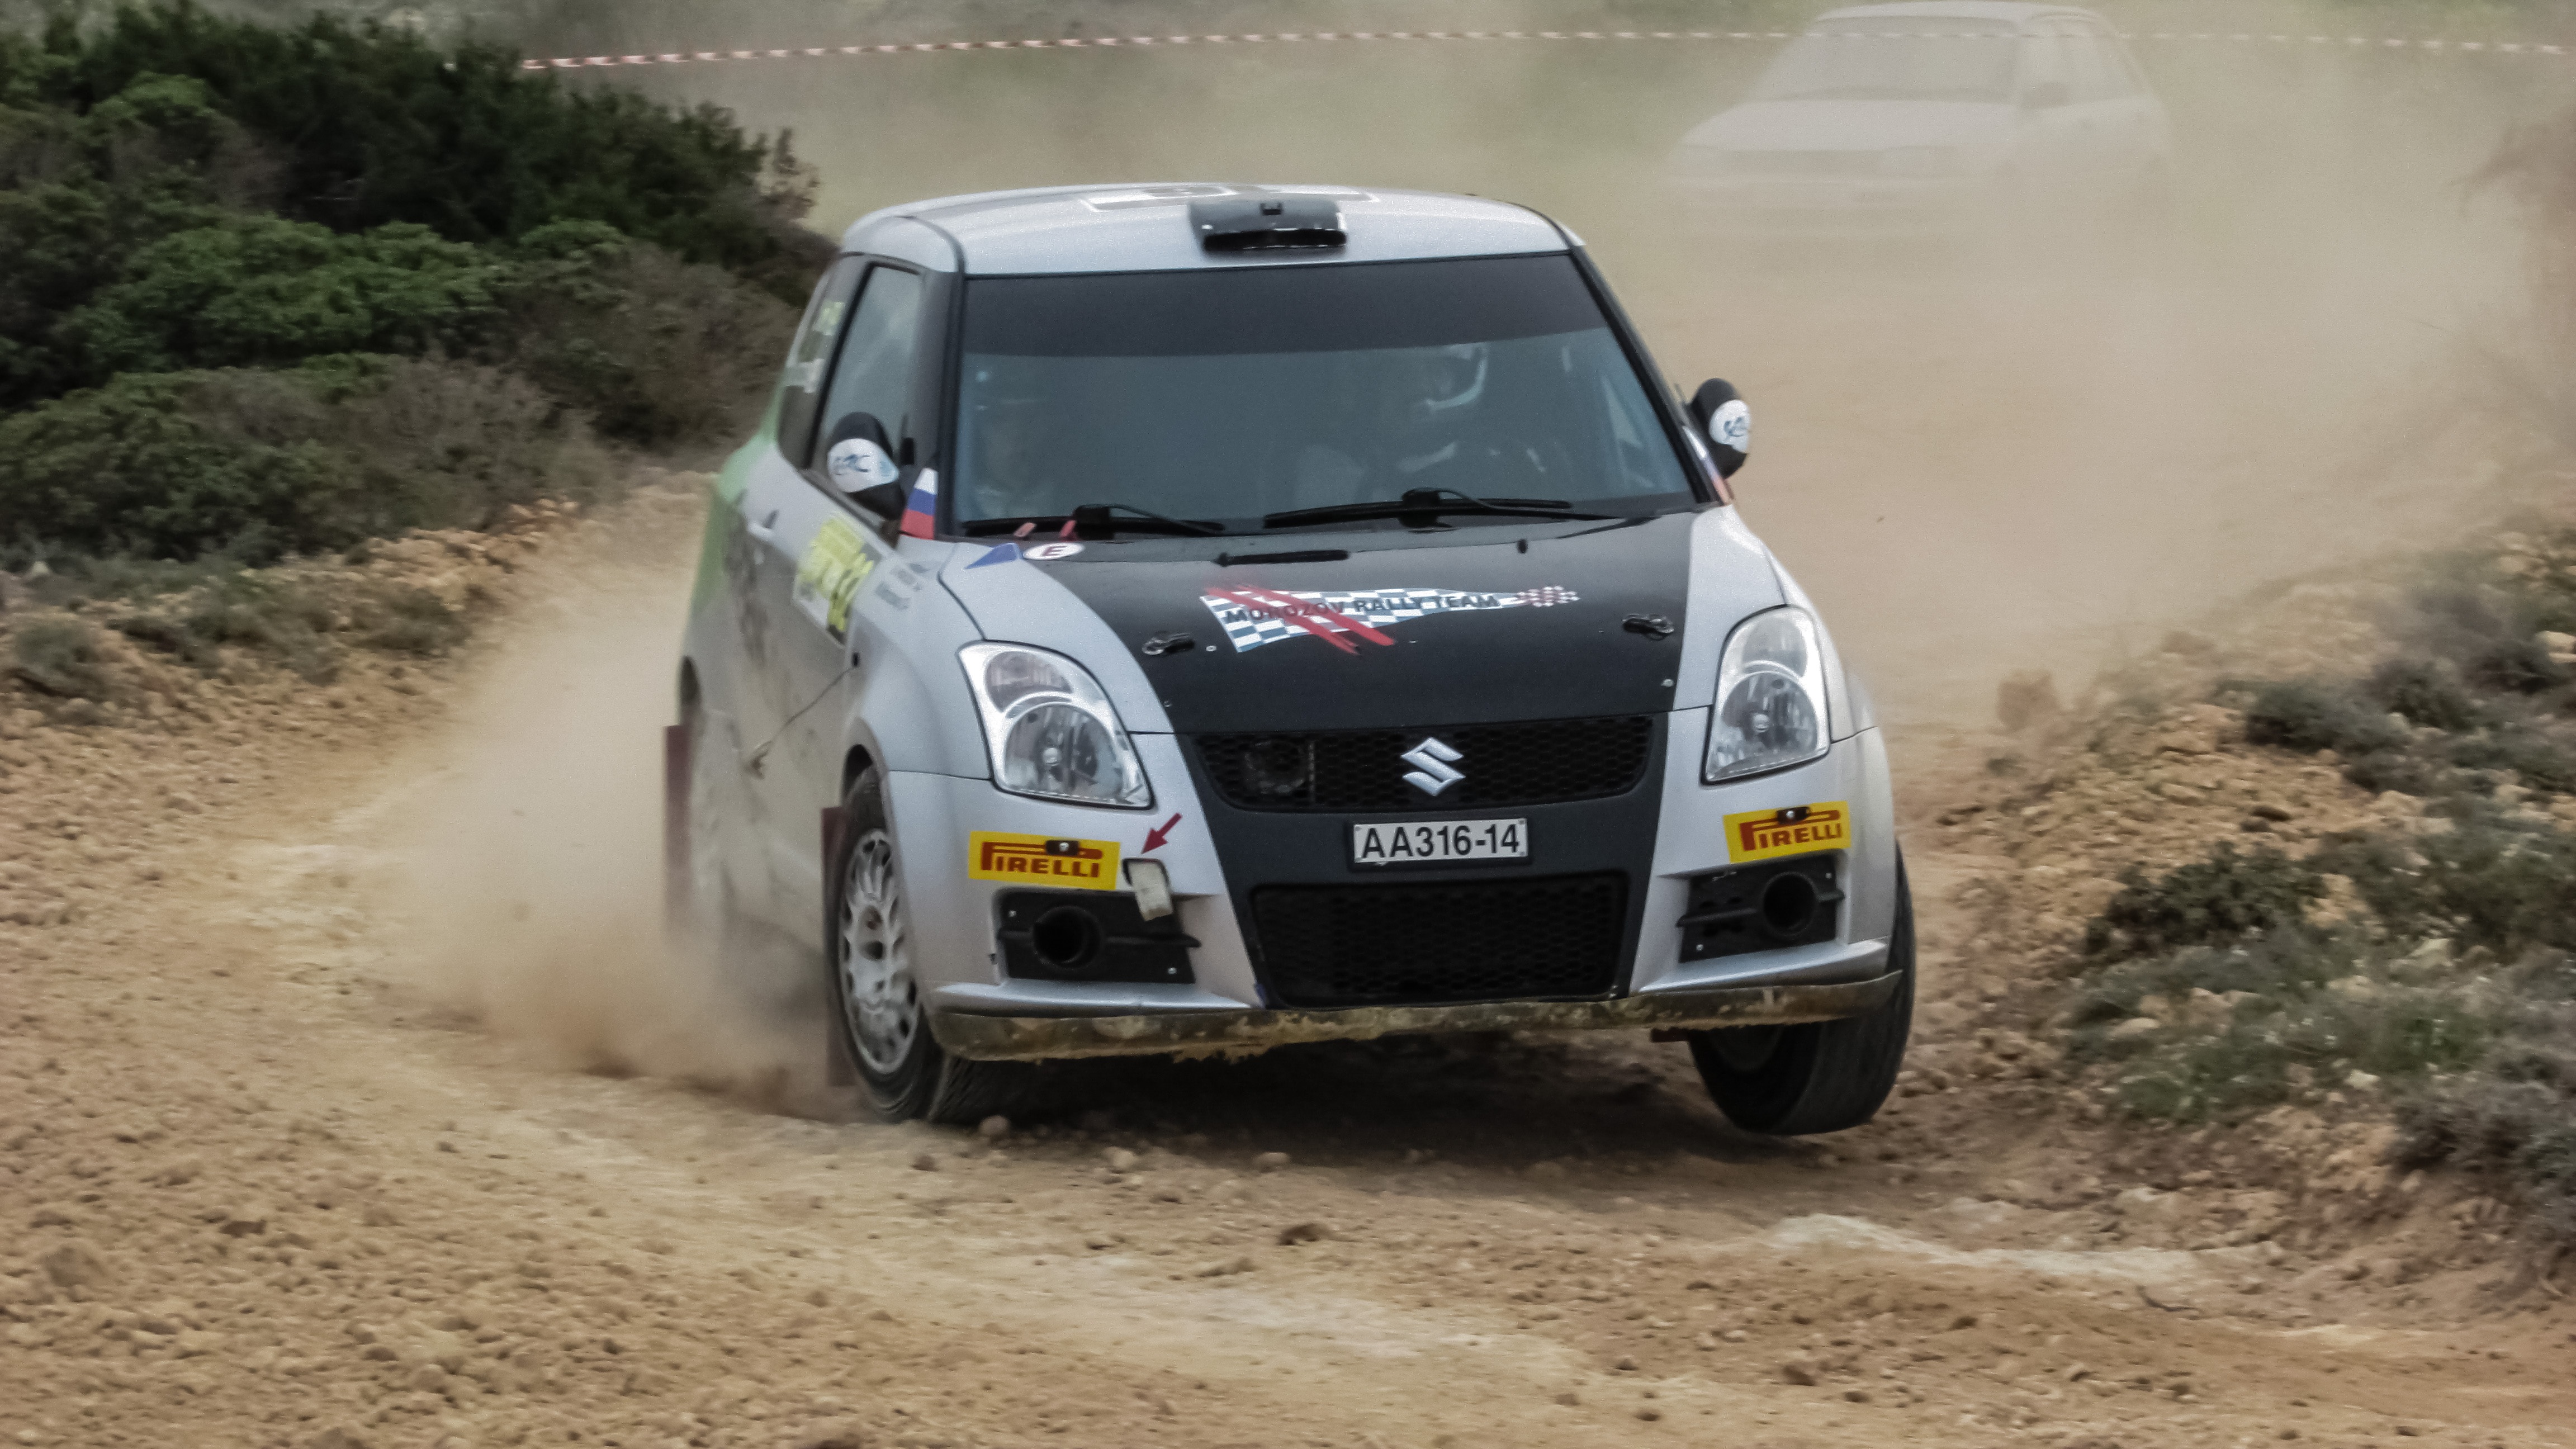
sport, car, vehicle, speed, race, competition, sports, racing, suzuki, rally, motorsport, cyprus, city car, auto racing, automobile make, compact car, off roading, rallycross, rallying, world rally championship, suzuki swift, rally famagusta